Serjeant-at-arms

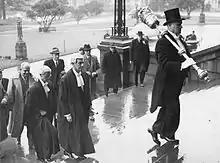
Serjeant-at-arms Group Captain A J Manson (with mace) in attendance at the opening of the New Zealand Parliament in 1950

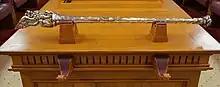
The Mace of Singapore placed on the stand during session

The New Zealand House of Representatives operates under the Westminster parliamentary system.